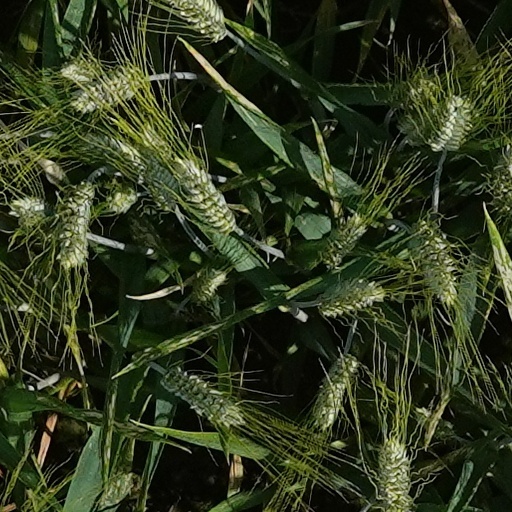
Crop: wheat